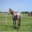
Label: horse